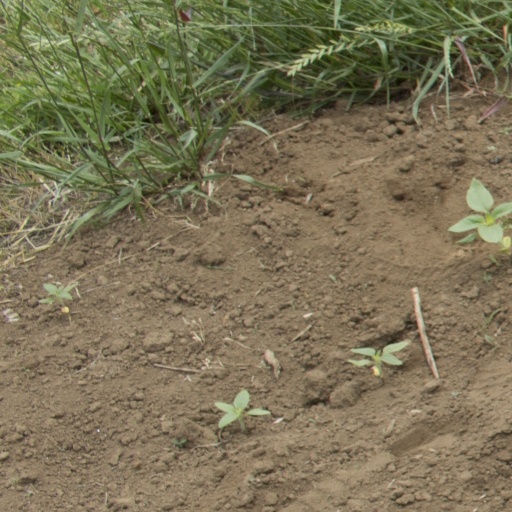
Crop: Jerusalem artichoke